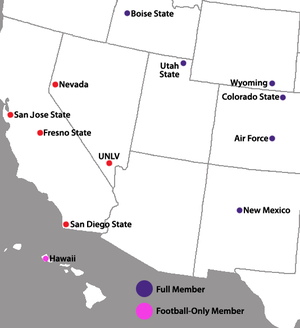
La Mountain West Conference est un groupement de onze universités gérant les compétitions sportives dans quatorze sports dans le sud-ouest des États-Unis.